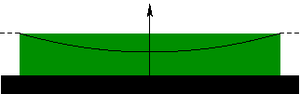
Écartement de deux plaques rigides séparées par un mince film de matériau
Les adhésifs sont très utilisés dans la vie courante et dans l'industrie. La raison pour laquelle ils résistent à la séparation provient d'une part de leur minceur qui est l'ingrédient principal de leur résistance initiale au décollement, et d'autre part des phénomènes dissipatifs qui se déroulent au cours du découlement, notamment la cavitation.